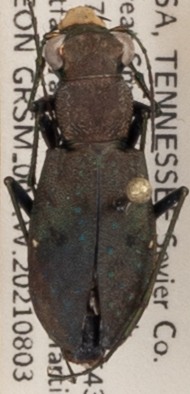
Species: Cylindera unipunctata
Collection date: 2021-08-03
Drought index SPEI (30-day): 0.03
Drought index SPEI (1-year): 0.8
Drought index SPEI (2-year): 1.69